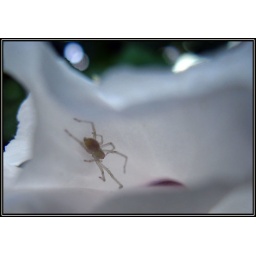
wulfira translucent spider in a white rose of sharon